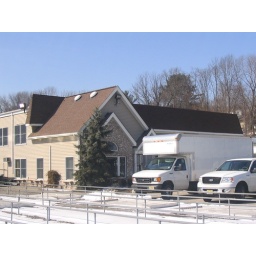
Good picture of the building in use with truck and car out front.